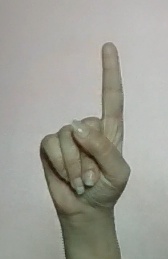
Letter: bb